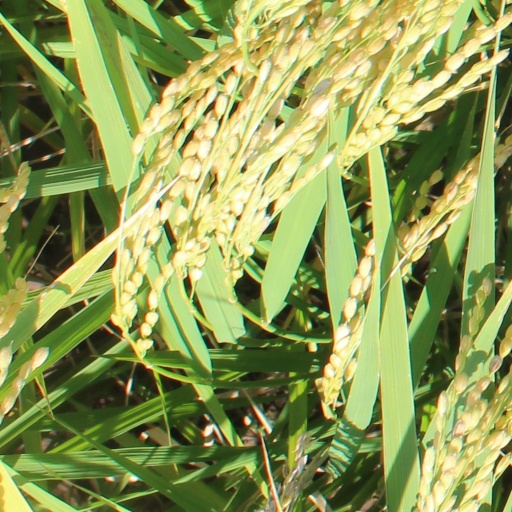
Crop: rice